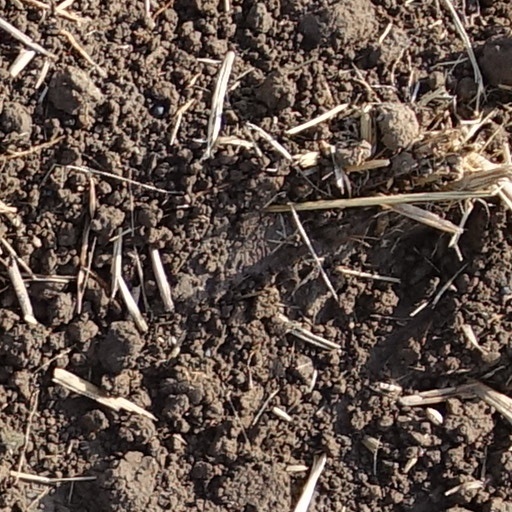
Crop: wheat